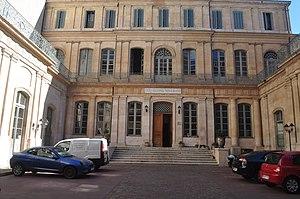
Marseille.L'hôtel Roux de Corse,lycée Montgrand(2)
Thyde Monnier, nom de plume de Mathilde Monnier, née à Marseille le 23 juin 1887 et morte à Nice le 18 janvier 1967, est une écrivaine et féministe française.
L'hôtel Roux de Corse est un édifice situé 13 rue Montgrand dans le 6ᵉ arrondissement de Marseille, en France. Cet immeuble construit vers 1745 est l’ancien hôtel particulier de l'armateur marseillais Roux de Corse. Vendu à la ville de Marseille en 1805, il sert d’abord de résidence au préfet des Bouches-du-Rhône, puis abrite en 1891 un lycée de jeunes filles. Le bâtiment est maintenant intégré au lycée Montgrand.
Le lycée Montgrand est un établissement français d'enseignement secondaire et supérieur, situé dans le 6ᵉ arrondissement de Marseille.
Cet article recense les monuments historiques de Marseille, en France.